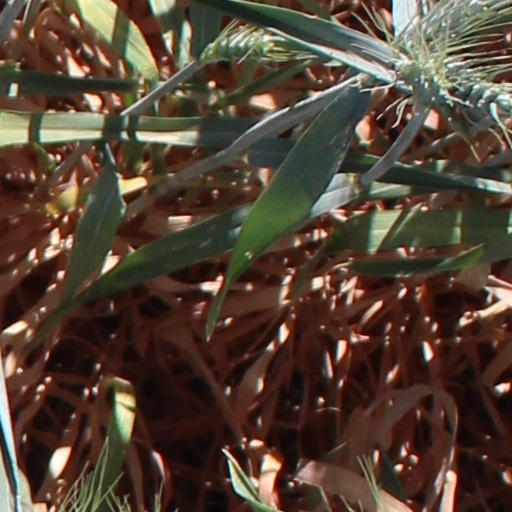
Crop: wheat